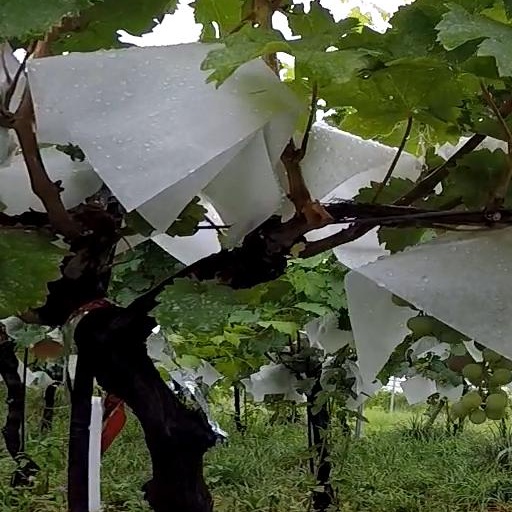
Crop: grape